John Russell (clergyman)

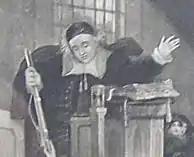
Reverend John Russell behind the pulpit of the Church of Christ at Hadley during the 1675 Angel of Hadley Legend as depicted in the Frederick A. Chapman painting "The Perils of Our Forefathers"

John Russell (1626 – December 10, 1692) was a Puritan minister in Hadley, Massachusetts, during King Philip's War. As such, he is part of the Angel of Hadley legend.